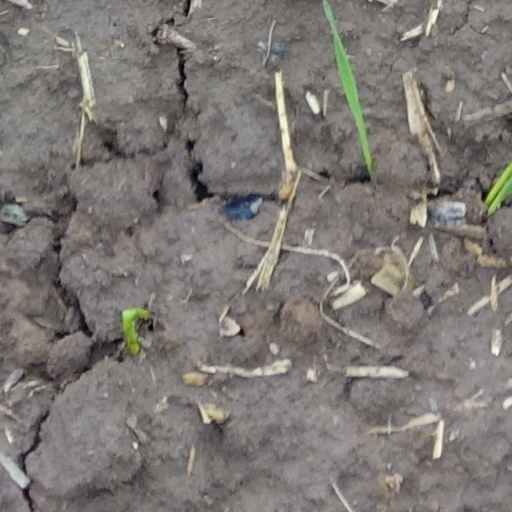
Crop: wheat